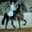
Label: horse